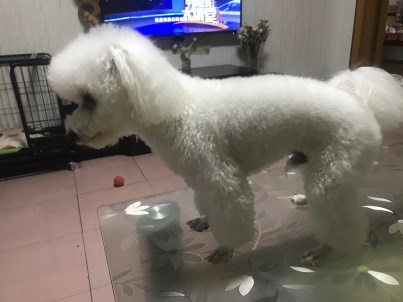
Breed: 3083-n000117-Bichon_Frise